Answer in natural language. Is Window (highlighted by a red box) further away or in front of brown wooden chair with seagreen cushion (highlighted by a blue box)? Choose between the following options: in front or further away
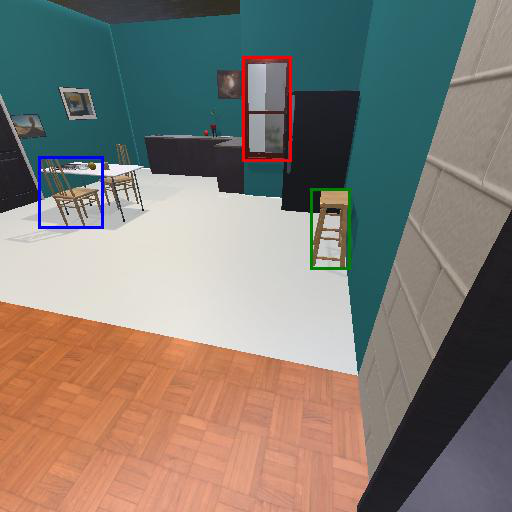
<answer>further away</answer>